Tales from the Dark 2

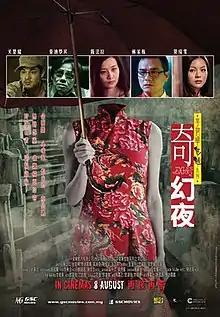
Theatrical release poster

Tales from the Dark 2 is a 2013 Hong Kong horror anthology film directed by Gordon Chan, Lawrence Ah Mon and Teddy Robin. A sequel to "Tales from the Dark 1", the film is also divided into three segments based on short stories by Lilian Lee. The first part, titled "Pillow" (枕妖), starred Fala Chen as an insomniac woman who purchases a cursed pillow after the apparent disappearance of her boyfriend (Gordon Lam). The second part, "Hide and Seek" (迷藏), is about a group of youngsters who return to their old primary school to play hide-and-seek at night. The final part, "Black Umbrella" (黑傘), starred Teddy Robin as an umbrella-carrying man who encounters lowlifes as he travels along the streets of Hong Kong late at night. The film was released on 8 August 2013, about four weeks after the release of the first film.